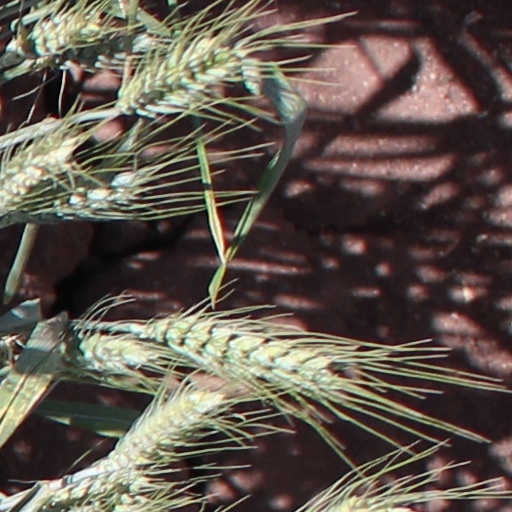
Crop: wheat